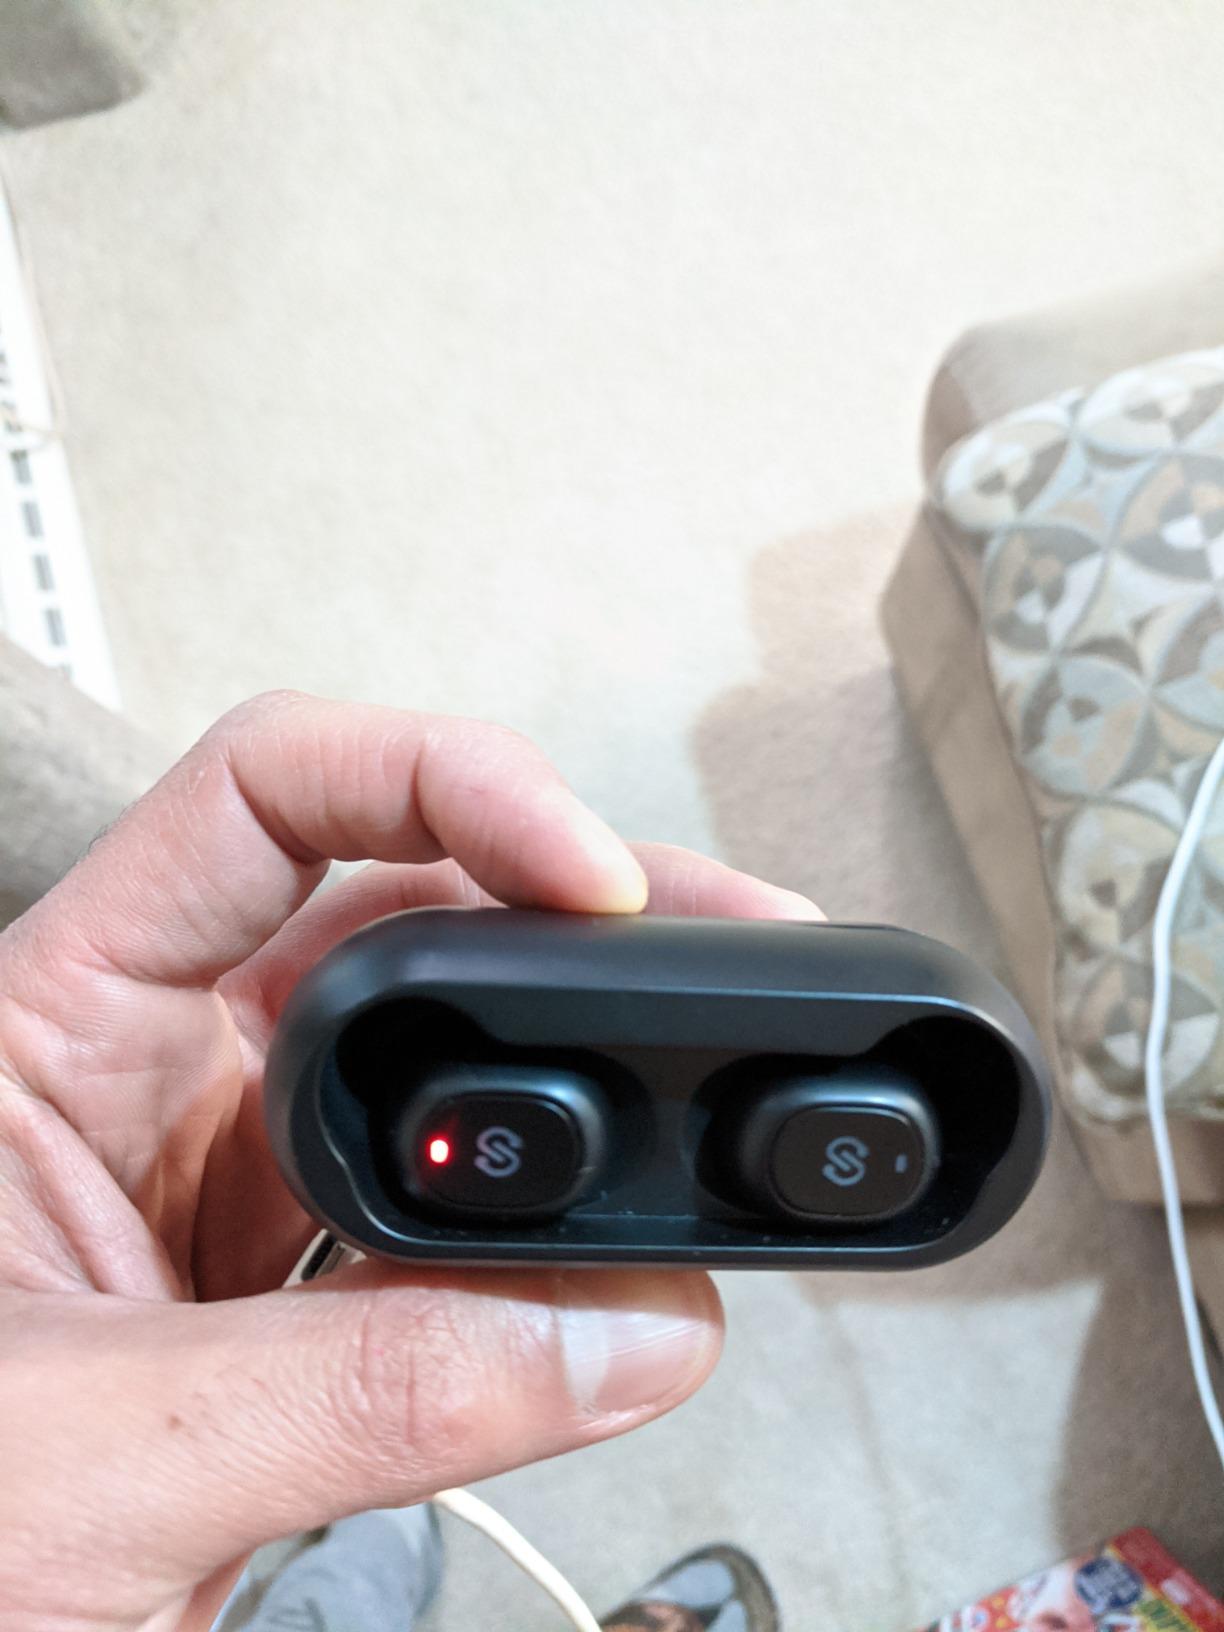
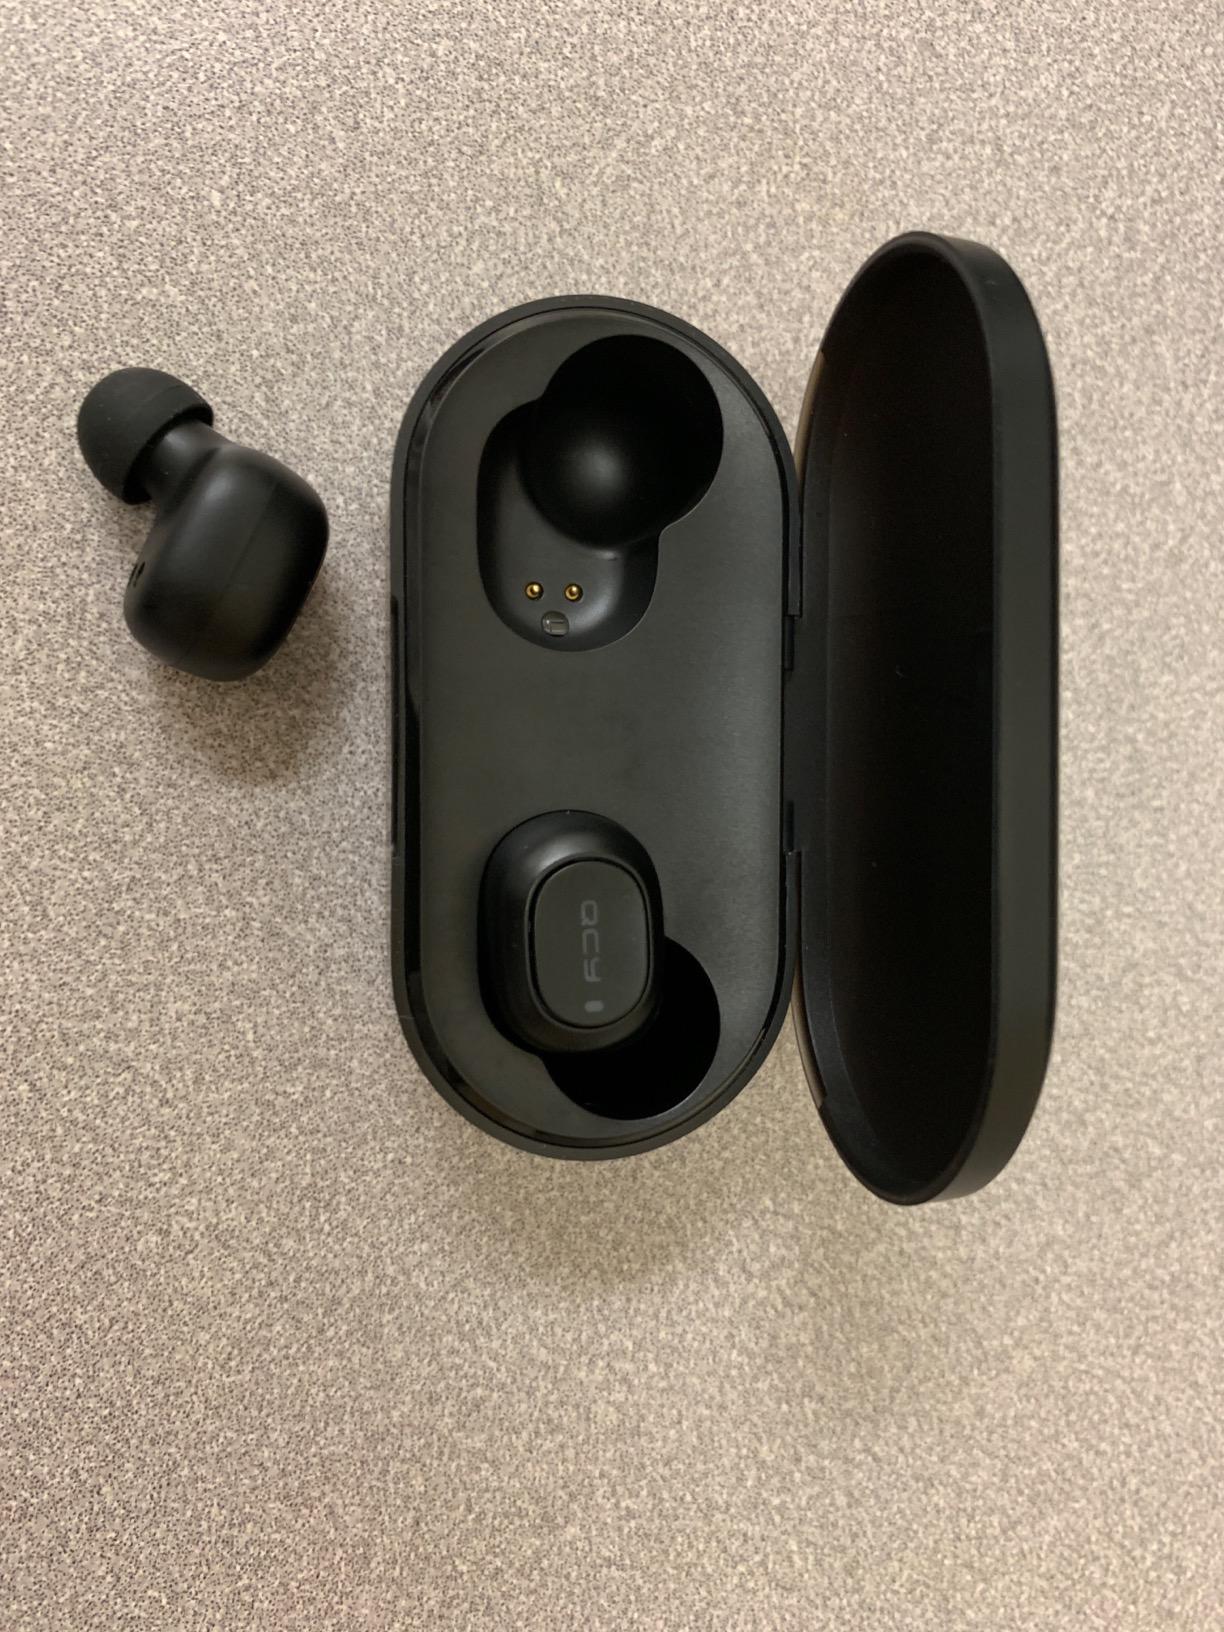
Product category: earbuds
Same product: no